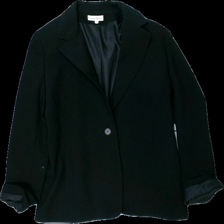
View: front
Type: Blazer
Category: Ladies
Brand: Not in the list
Brand text on label: Louise Been
Colors: Black
Material: 100% polyester
Cut: Regular
Size: 42
Season: All
Stains: Minor
Damage: stanined sleeve
Damage location: middle right
Damage 2: stained collar
Damage 2 location: middle center
Price range: <50
Recommended usage: Export